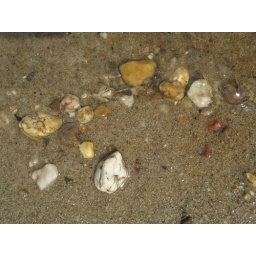
rocks in water